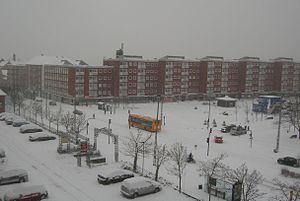
Søborg est une commune du Danemark, située dans la région de la capitale Copenhague.